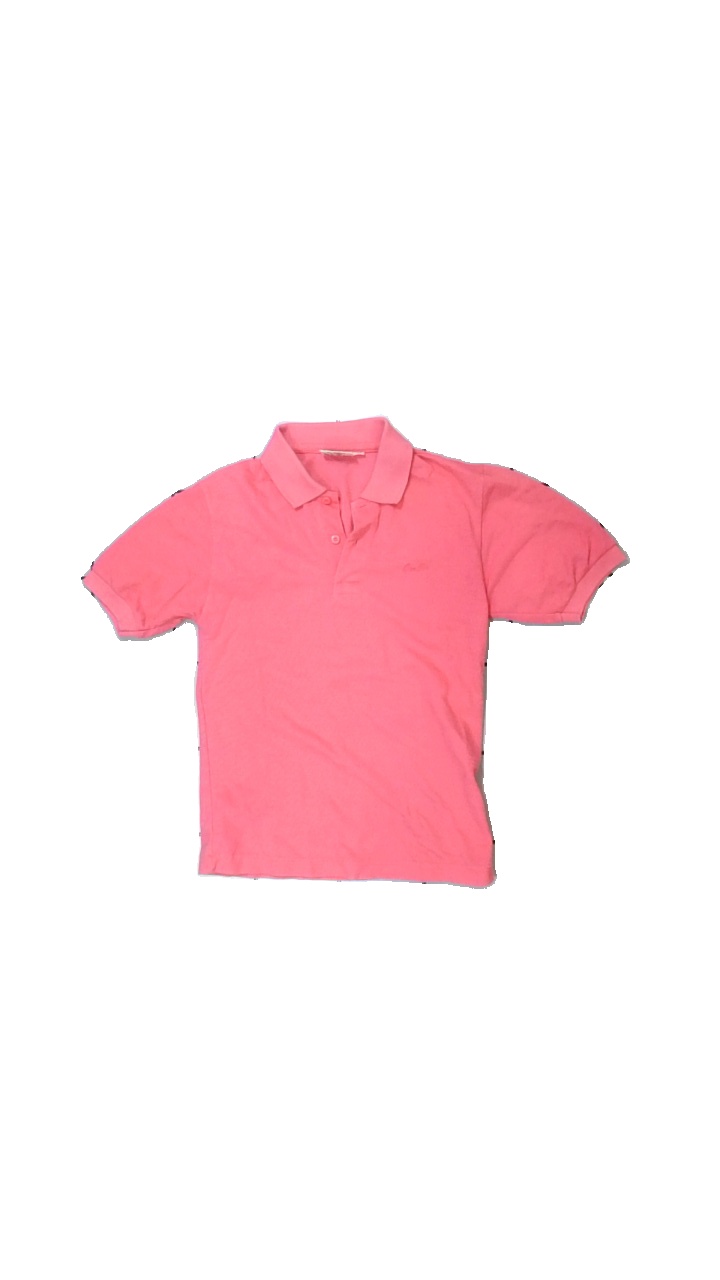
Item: T-shirt (Children)
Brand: Gambler
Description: t-shirt
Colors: Pink
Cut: Regular
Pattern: Logo print
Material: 7% polyester
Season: All
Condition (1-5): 4
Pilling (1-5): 4
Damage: lös tråd
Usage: Reuse
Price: <50